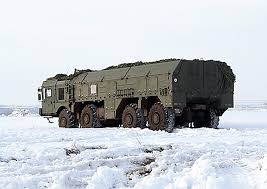
Label: Iskander